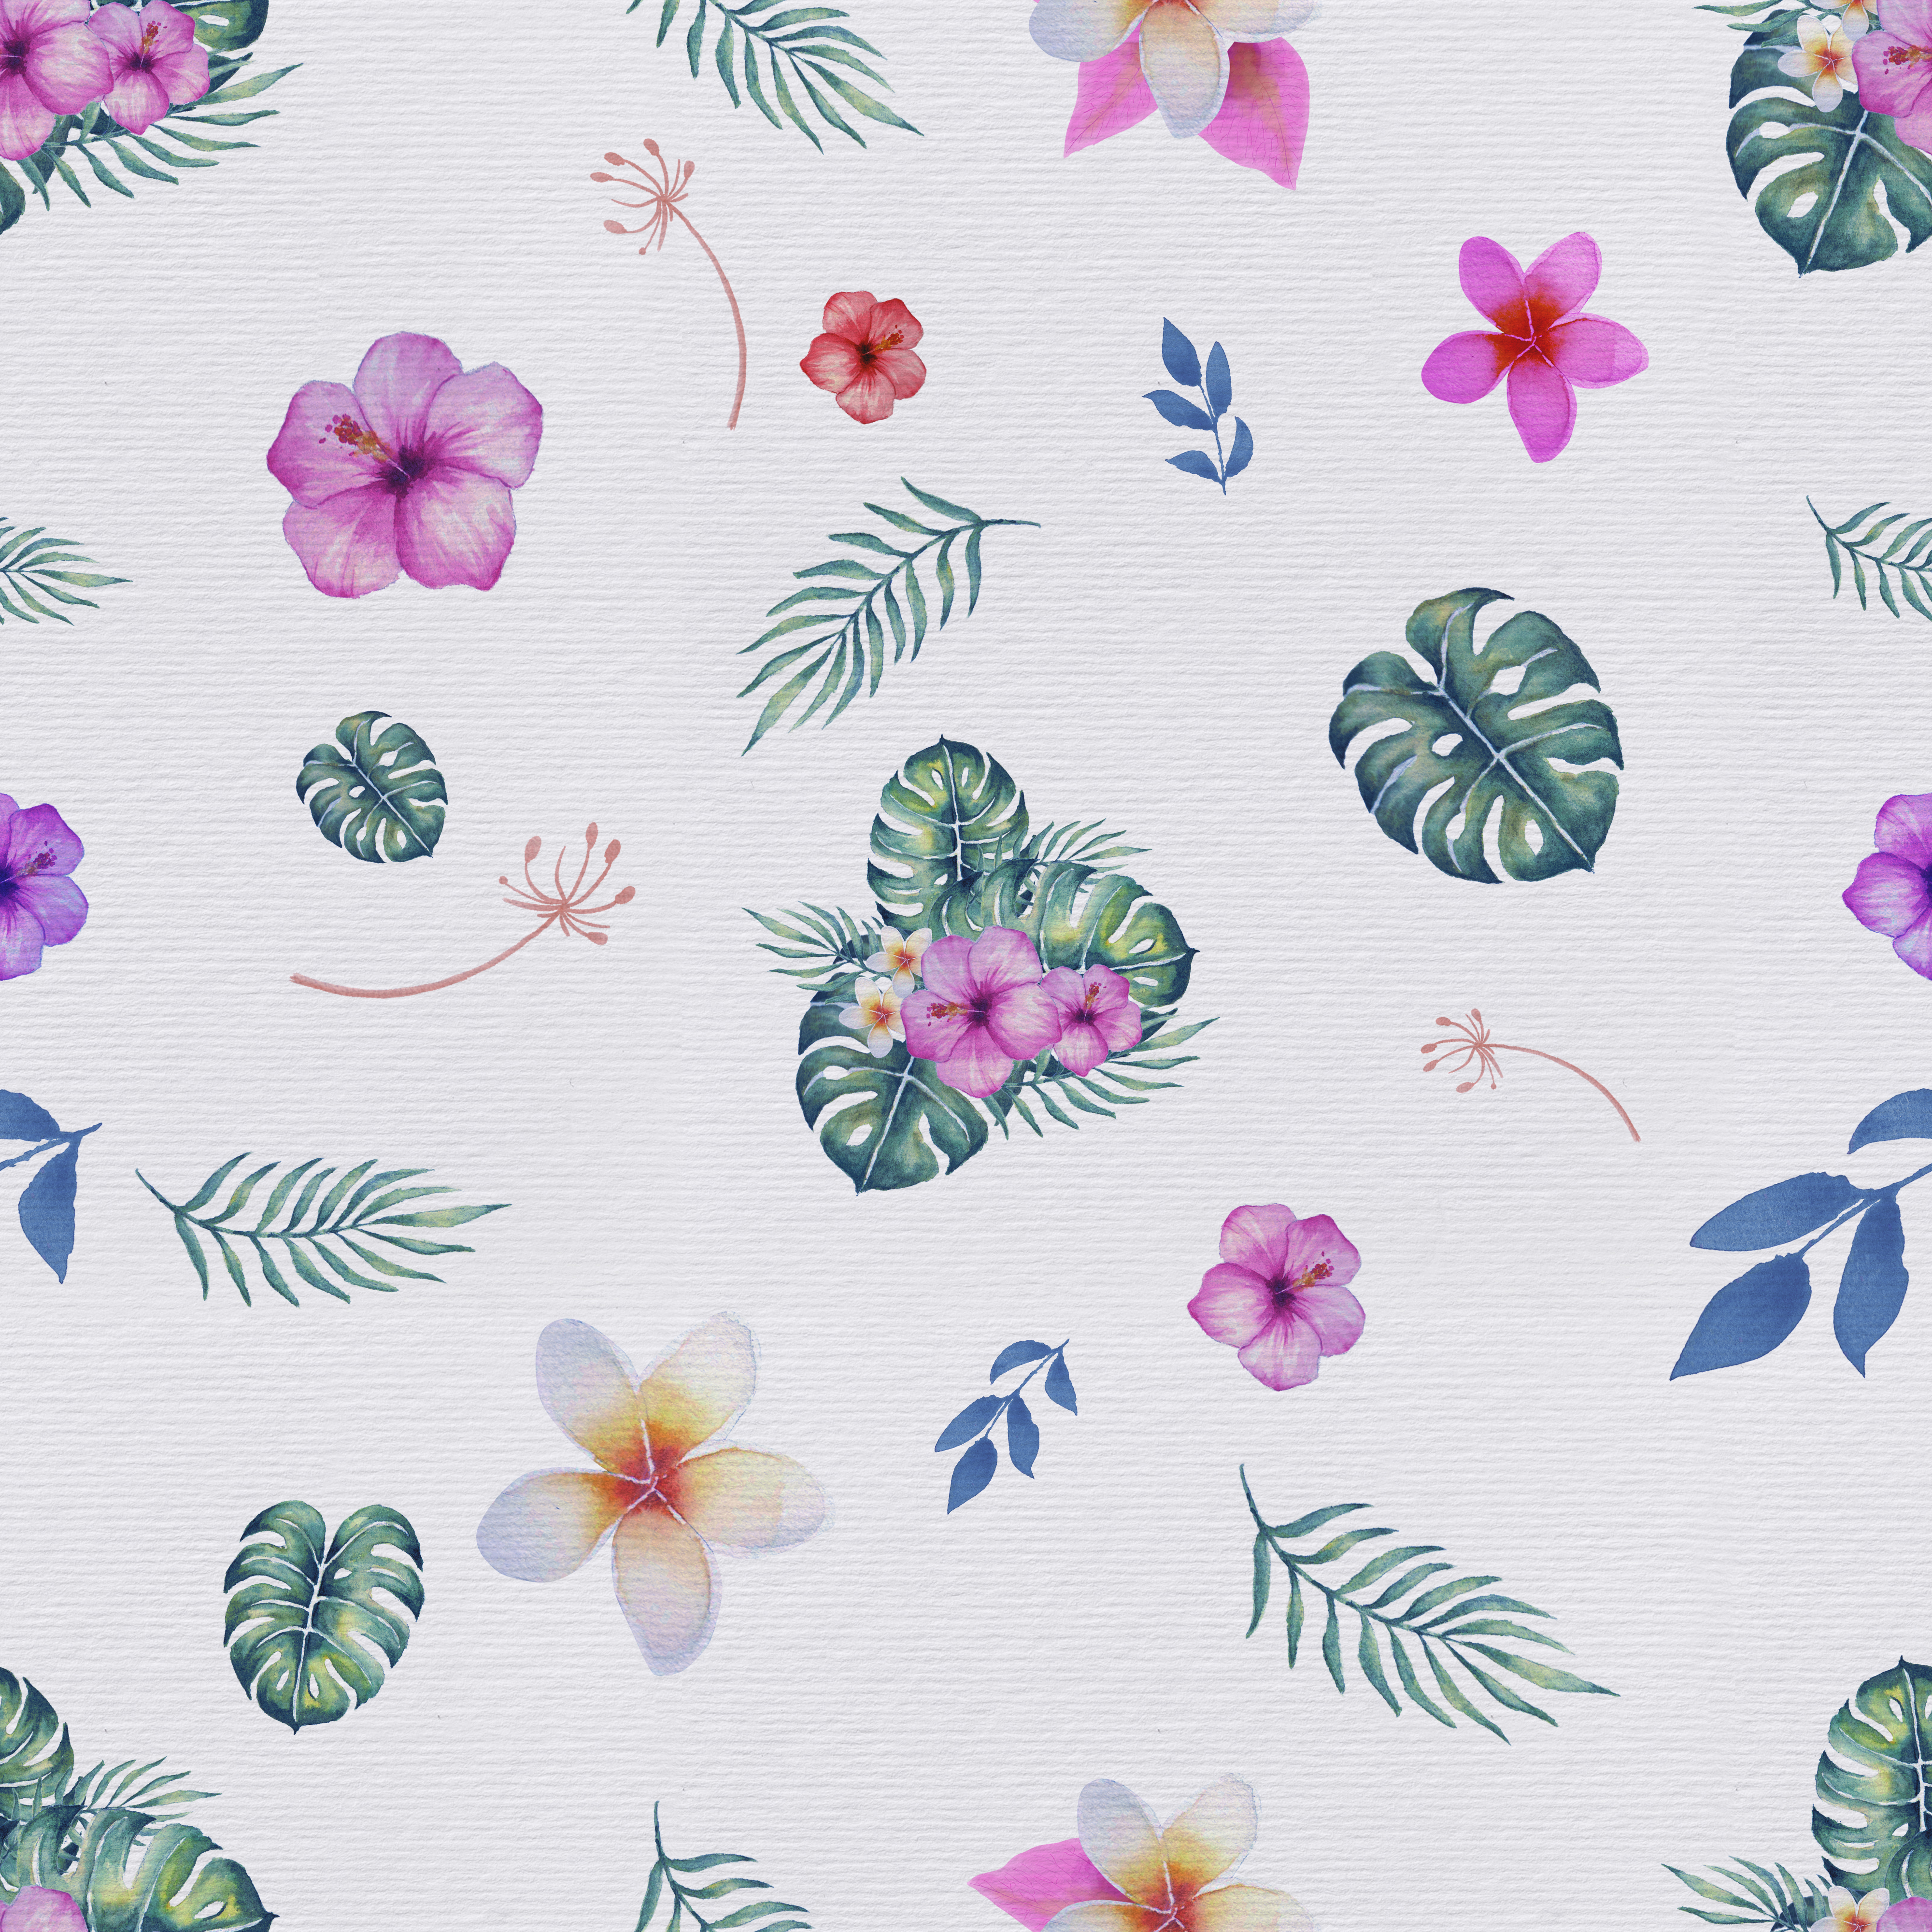
pattern, seamless, flowers, watercolor, background, wallpaper, decorative, floral, palm leaves, colorful, paper, structure, texture, design, stylish, gift paper, napkin, playful, modern, flower, botany, plant, Pedicel, floral design, line, petal, textile, wildflower, morning glory